Manoj Pahwa

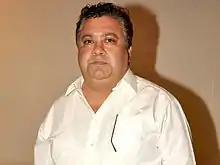
Pahwa in 2011

Manoj Pahwa (born 8 December 1963), is an Indian film and television actor who is noted for his role as Bhatia in the comedy series "Office Office" (2001). Pahwa has acted in over 70 films as a character actor, including "7½ Phere" (2005), "Being Cyrus" (2005), "Singh Is Kinng" (2008), "Dabangg 2" (2012), "Jolly LLB" (2013), "Dil Dhadakne Do" (2015), "Mulk" (2018) and "Article 15" (2019).